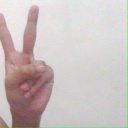
अक्षर: क